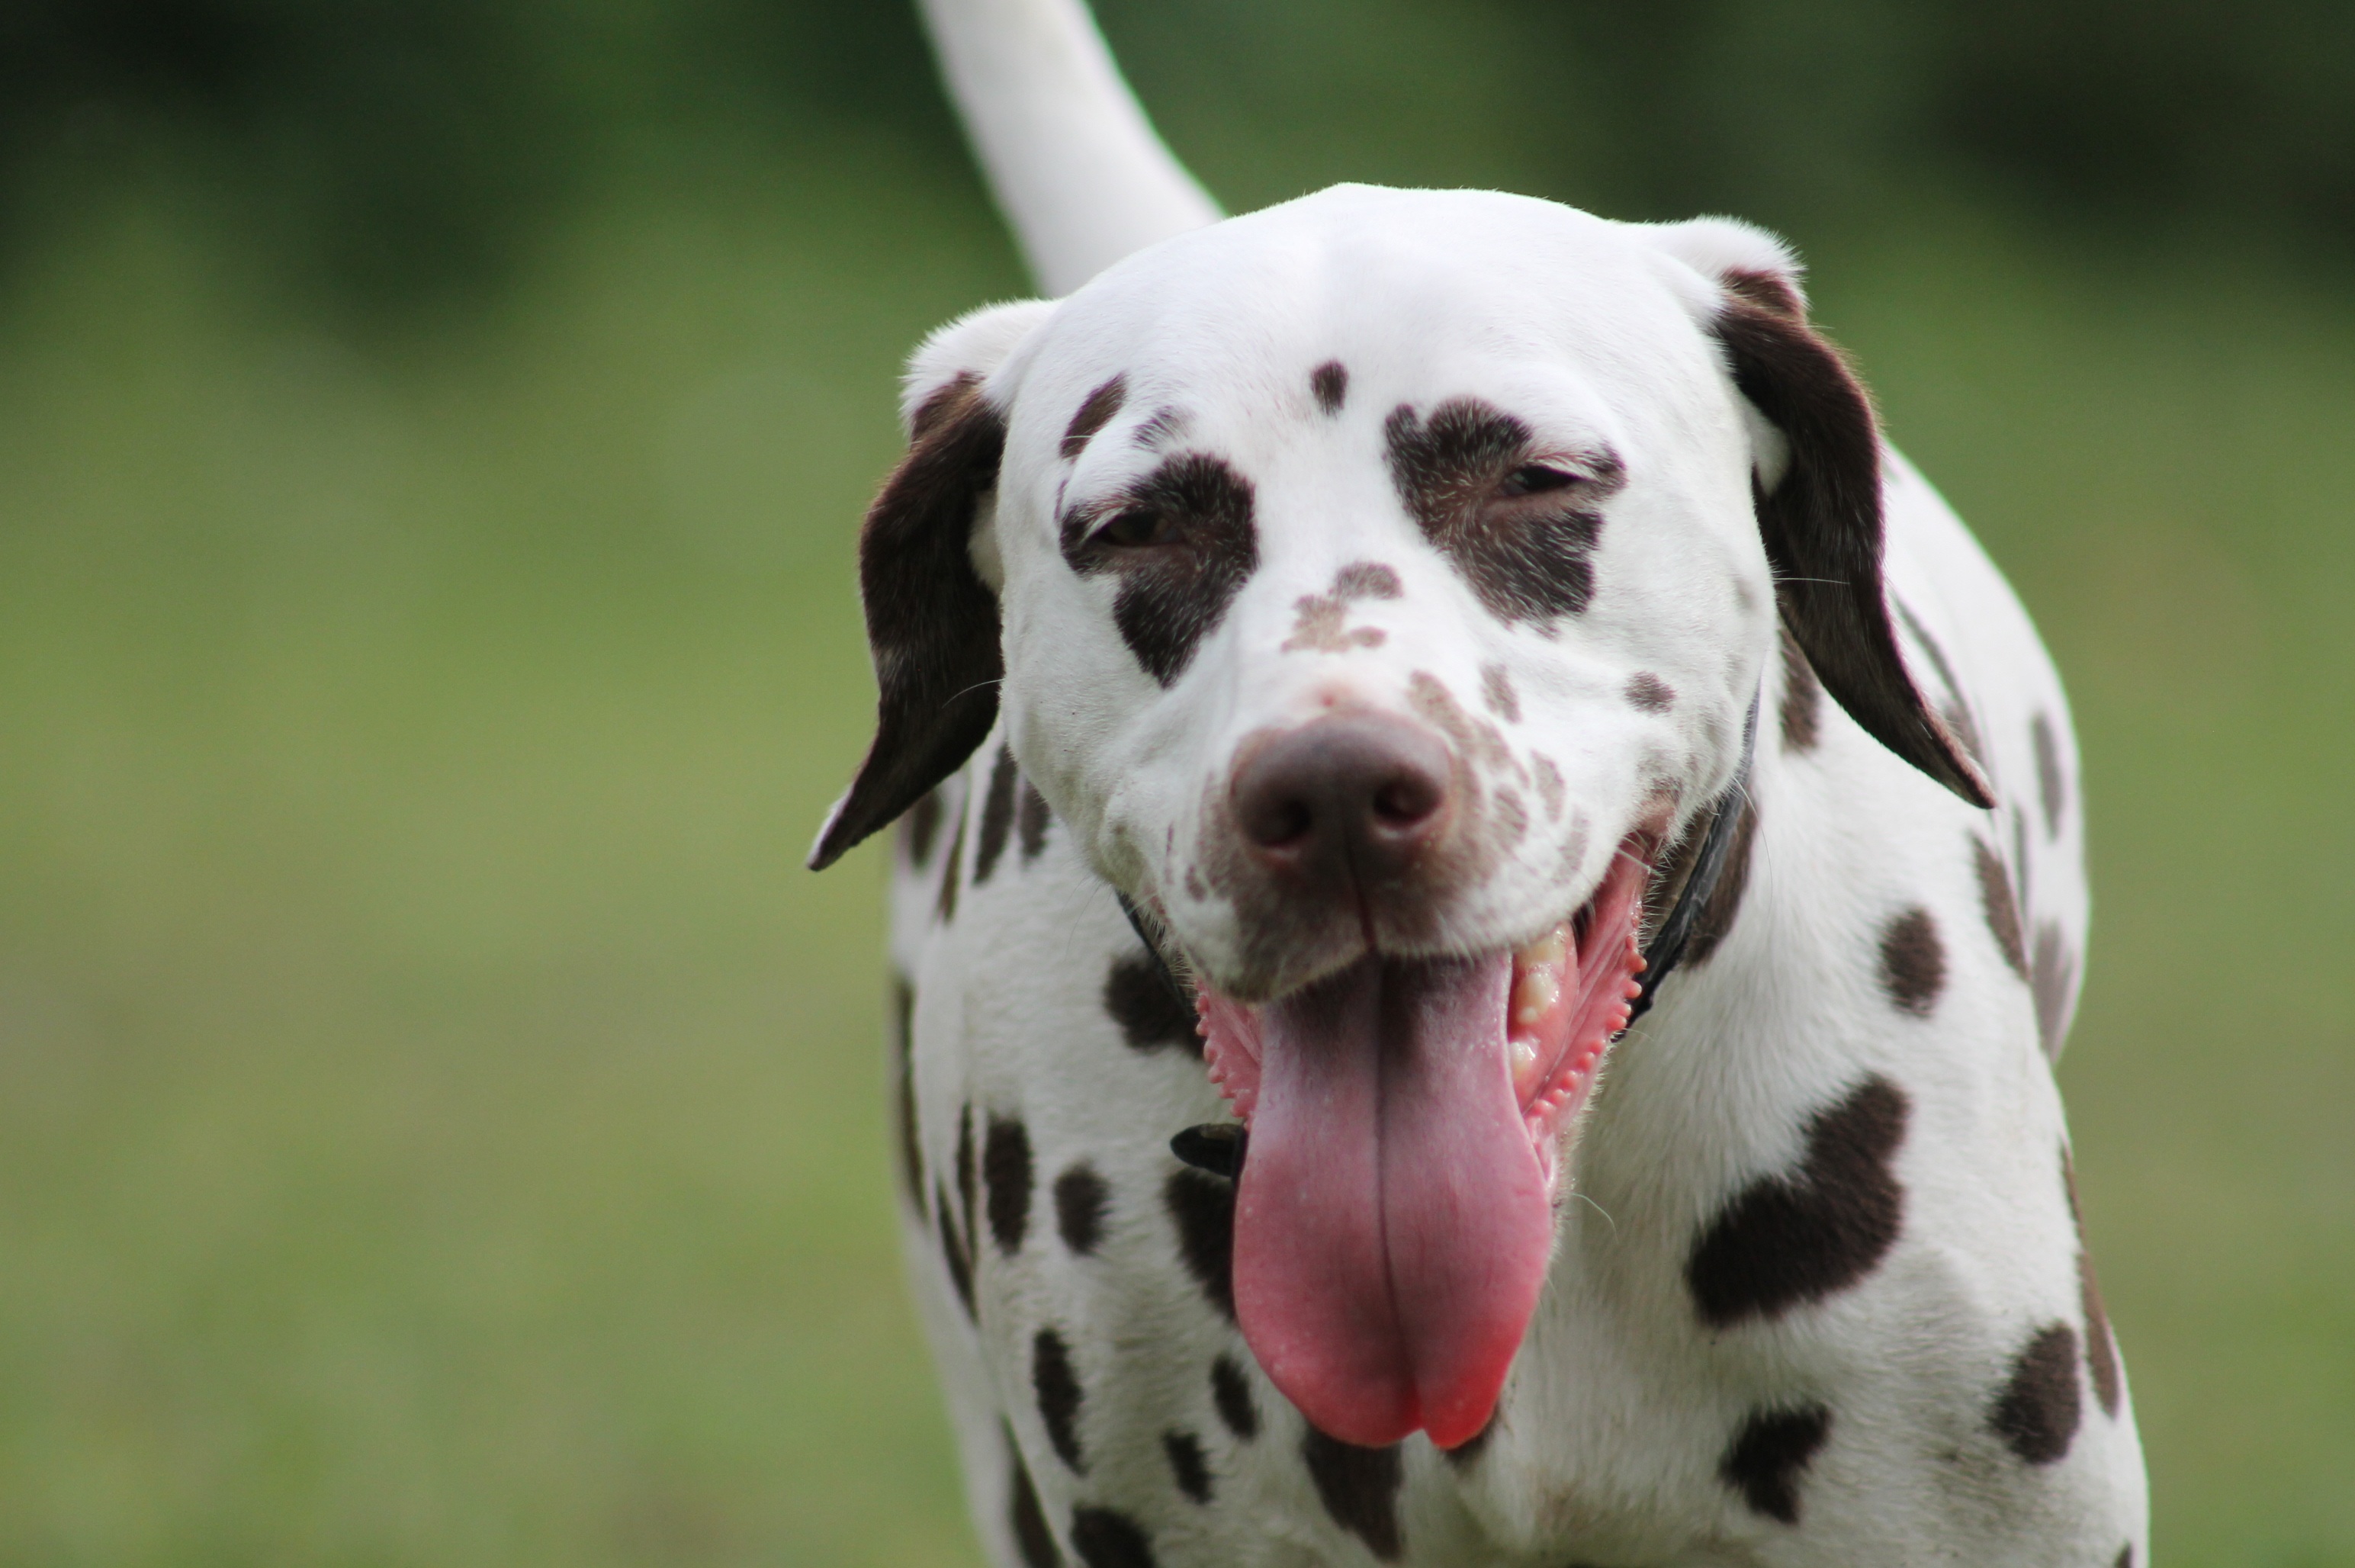
dog, pet, mammal, vertebrate, dalmatian, dog breed, dalmatians, dog like mammal, carnivoran, braque d auvergne